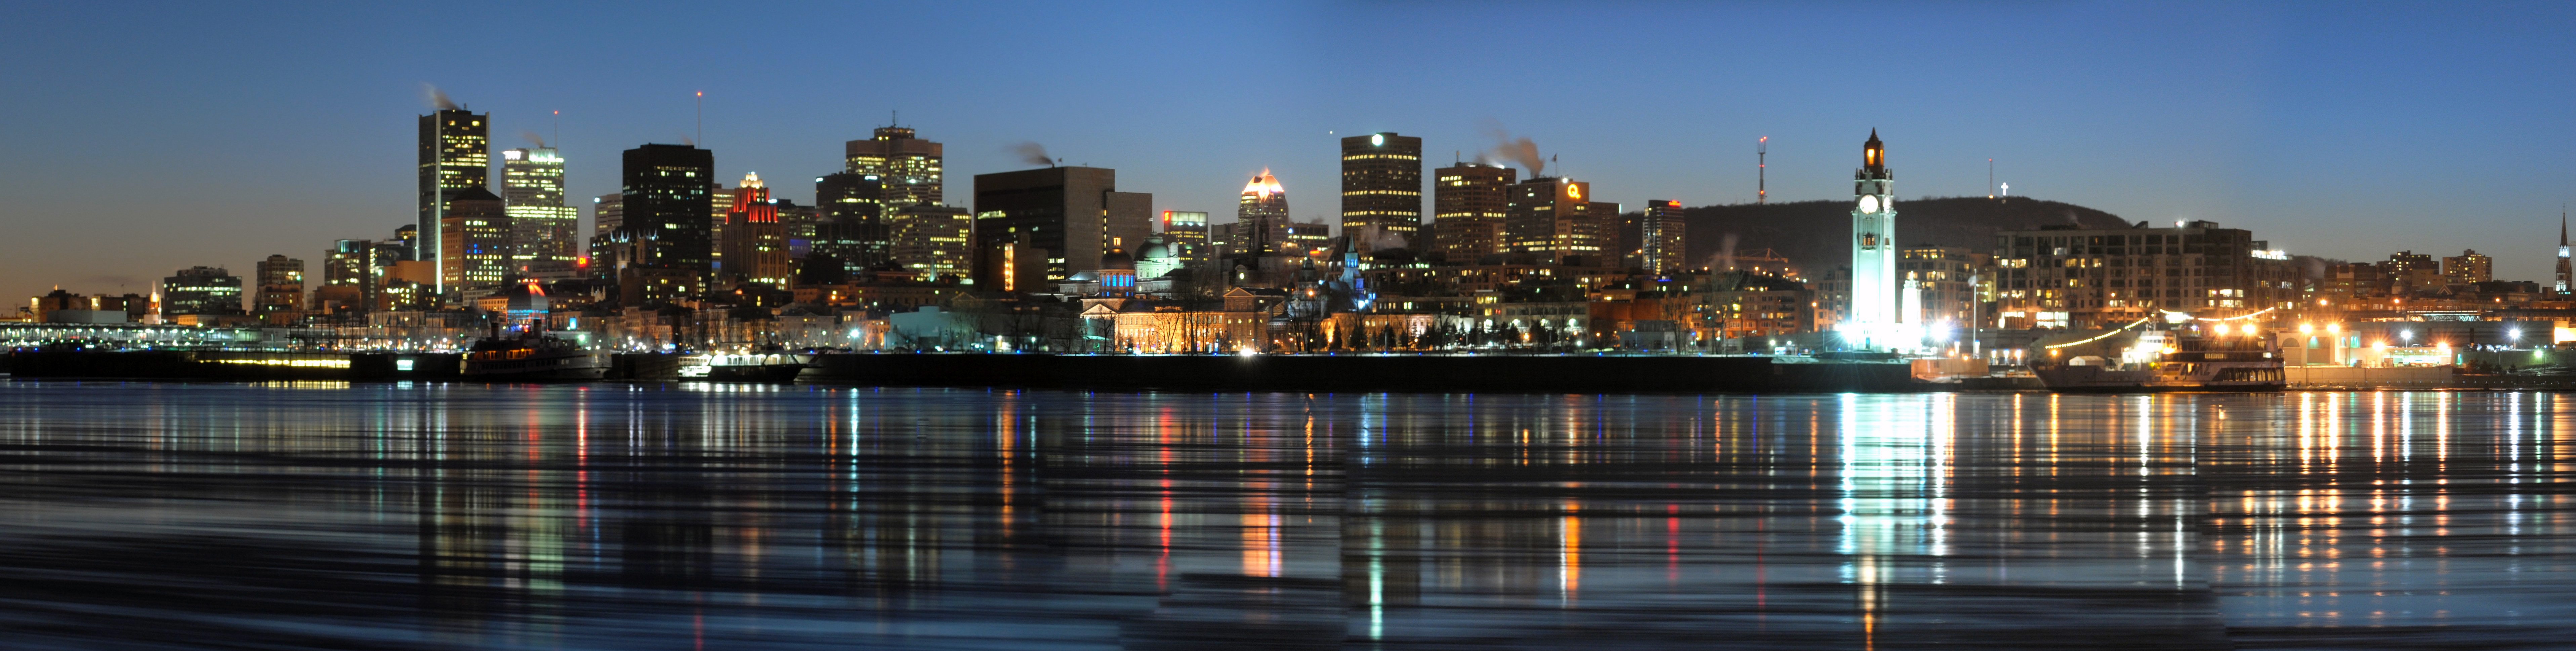
landscape, architecture, skyline, night, city, skyscraper, urban, river, cityscape, panorama, downtown, reflection, scenic, plaza, scenery, landmark, marina, buildings, canada, montreal, metropolis, human settlement, metropolitan area